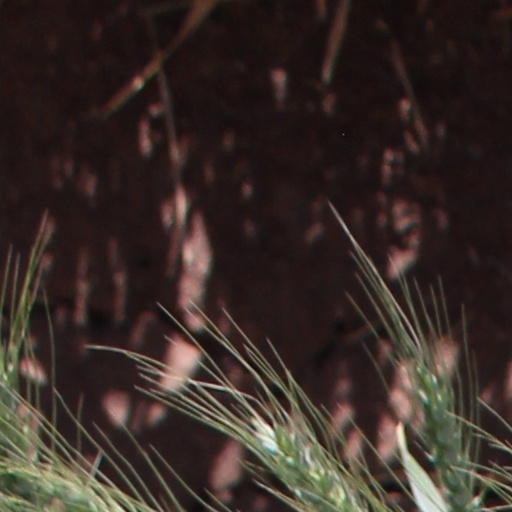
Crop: wheat